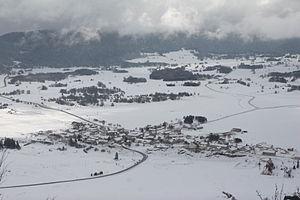
Le Vercors est un haut lieu de la Résistance, durant la Seconde Guerre mondiale. En juillet 1944, les Allemands lancent plus de 15 000 soldats à l'assaut du Vercors, coûtant la vie à 201 civils et 639 maquisards.
Vassieux-en-Vercors est une commune française située dans le département de la Drôme en région Auvergne-Rhône-Alpes. Ses habitants se nomment des Vassivains et Vassivaines.